The Boston Globe

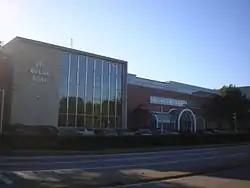
The newspaper's Morrissey Boulevard headquarters in Dorchester in September 2009. In 2017, the newspaper moved its printing operations to Taunton and its headquarters to Downtown Boston.

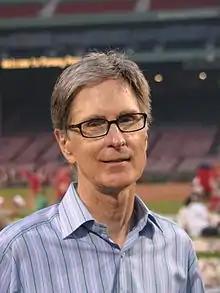
John W. Henry, who acquired the newspaper in 2013 for $70 million

Under two editors, Martin Baron and then Brian McGrory, the "Globe" shifted away from coverage of international news in favor of Boston-area news.